Unification of Italy

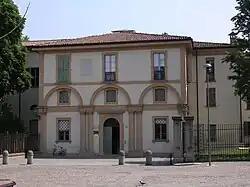
Civic Museum of the Risorgimento of Bologna

Niccolò Tommaseo, the editor of the "Italian Language Dictionary" in eight volumes, was a precursor of the Italian irredentism and his works are a rare examples of a metropolitan culture above nationalism; he supported the liberal revolution headed by Daniele Manin against the Austrian Empire and he will always support the unification of Italy.